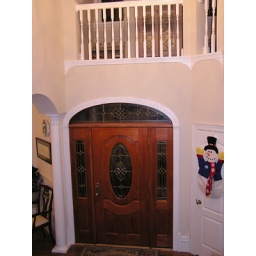
front door with second floor balcony above